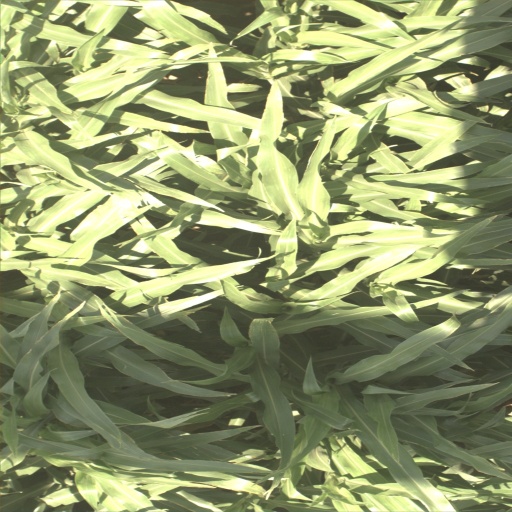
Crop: sorghum